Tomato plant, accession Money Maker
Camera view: vertical (180 deg); turntable rotation: 0 degrees
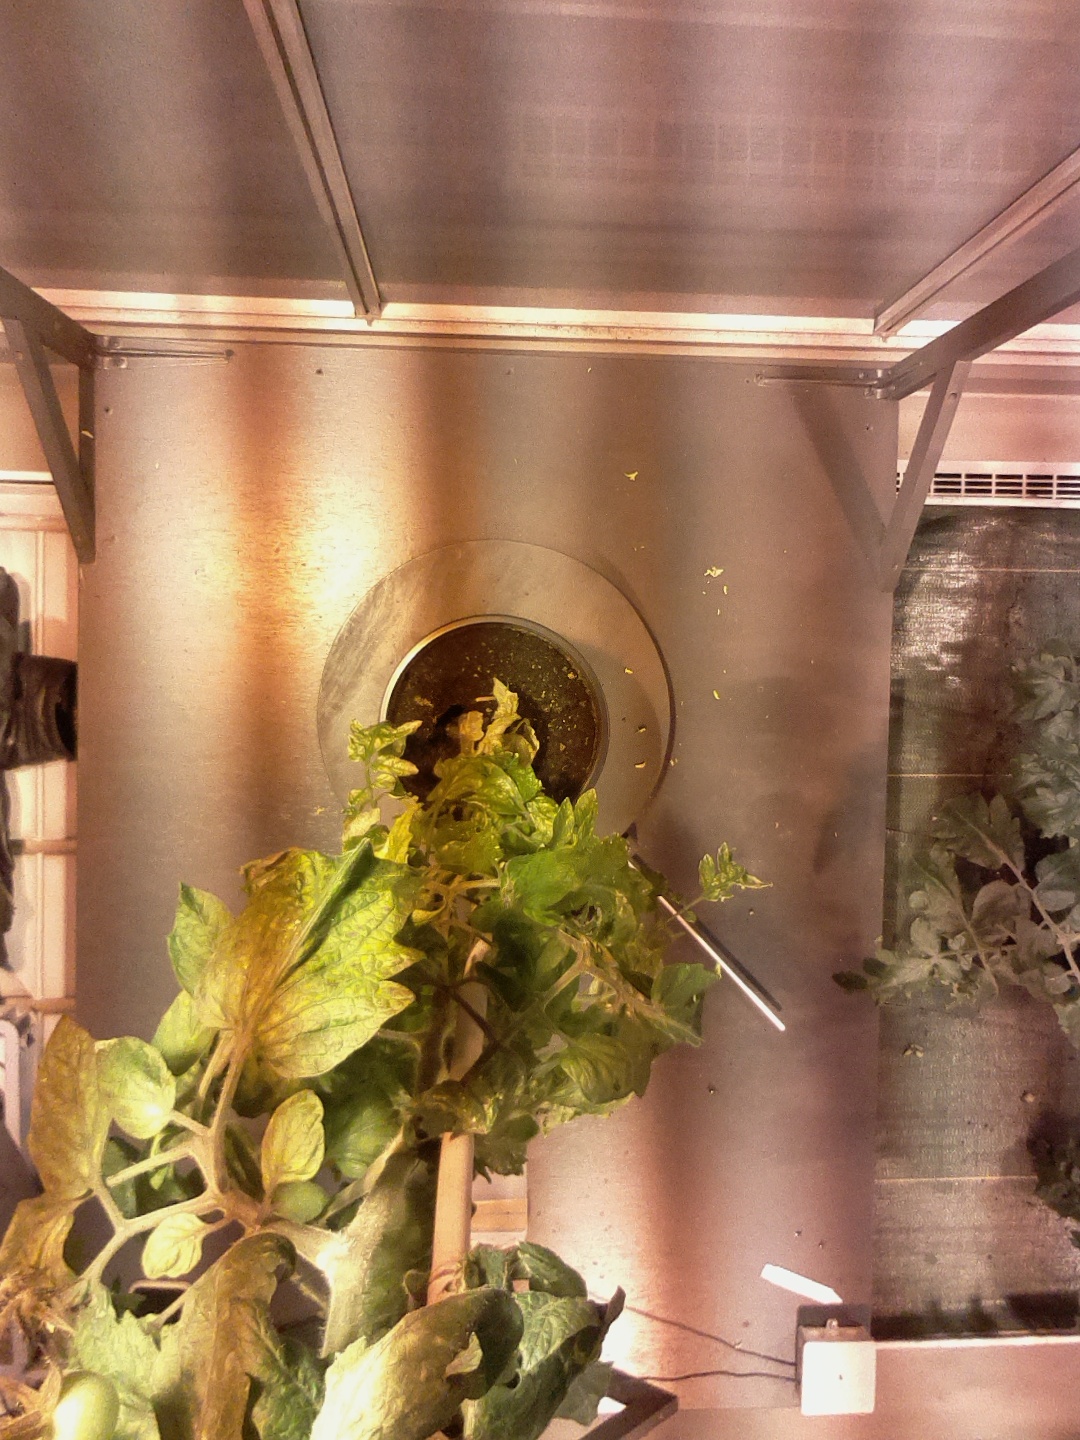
BBCH growth stage 73: 30%-40% of final fruit size